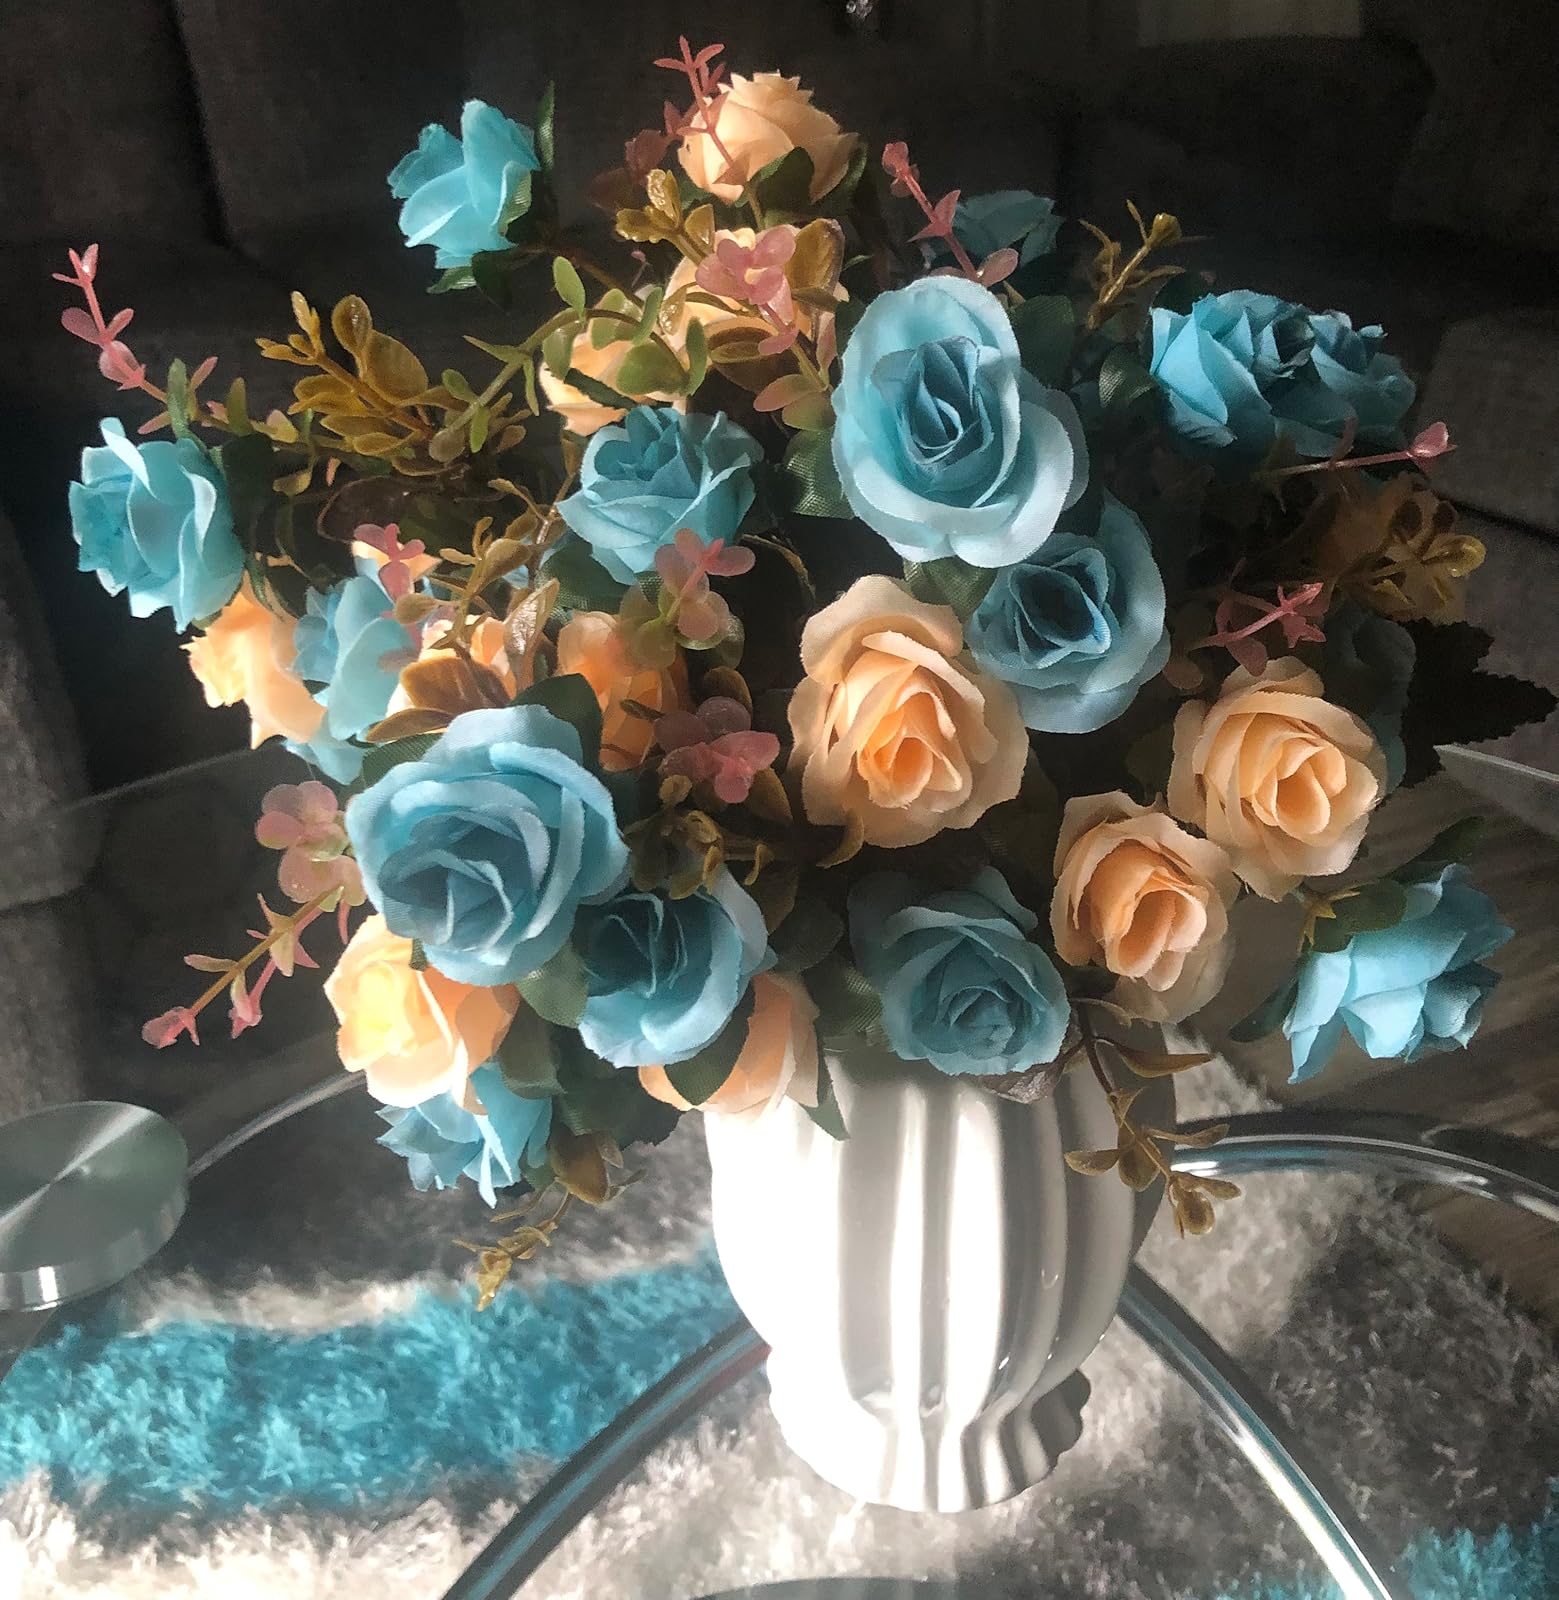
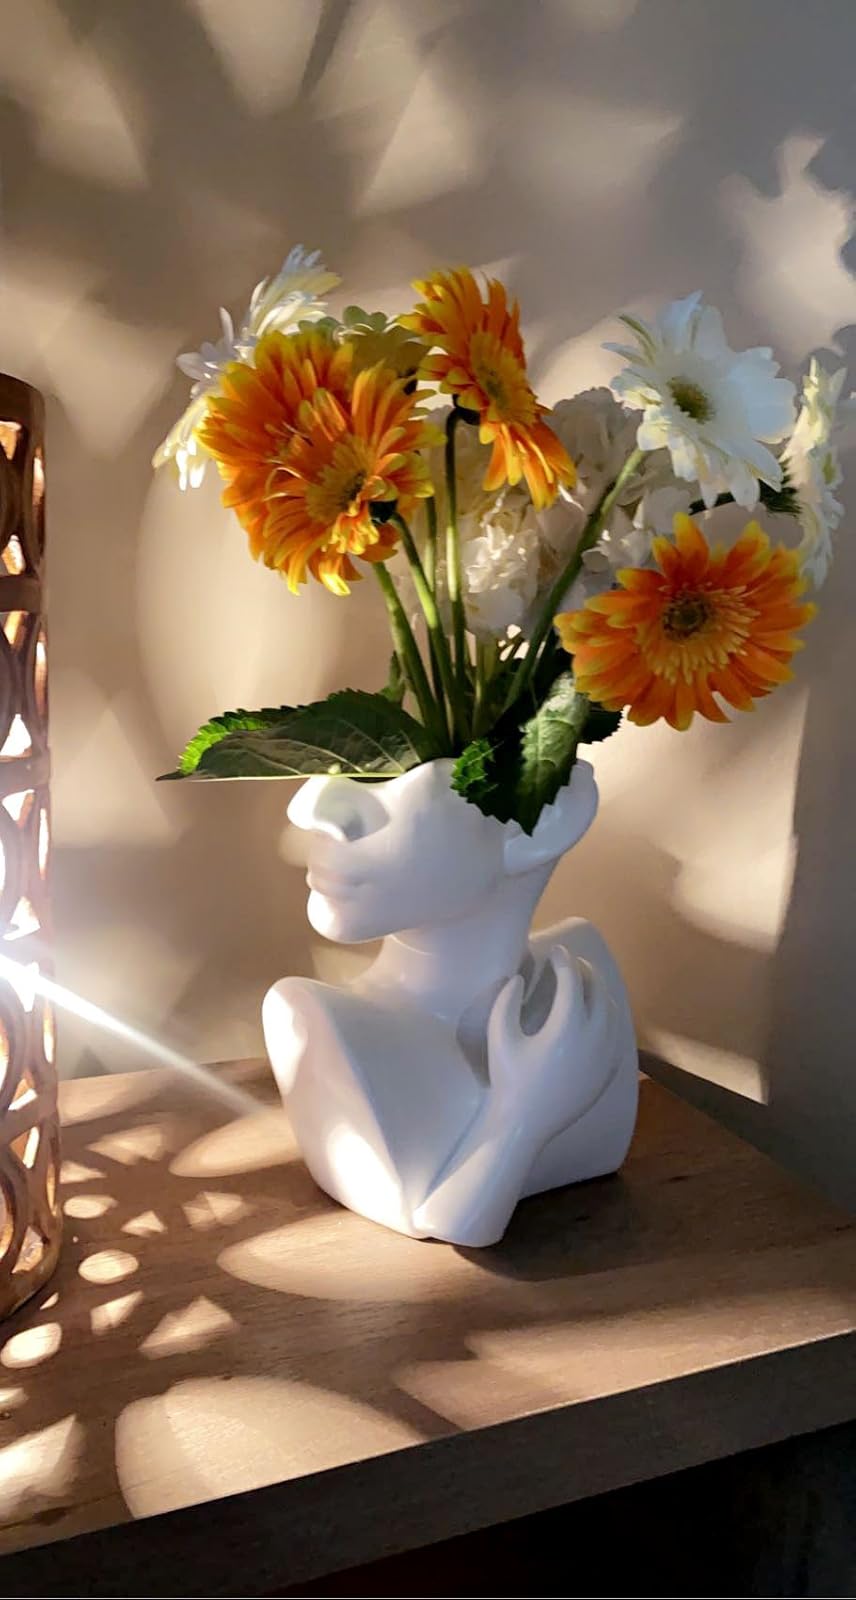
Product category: vase
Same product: no